Bowie Wong

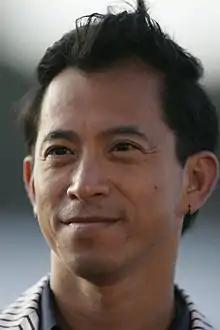
Bowie Wong in January 2013

Bowie Wong (born 1969) is a Hong Kong-born Australian fashion and stage designer.